Knepp Castle

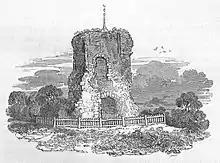
A ruined tower with two arched openings, one at ground level and one immediately above. The tower is surrounded by a low fence, with trees in the background.

The first surviving record of the castle is dated to 1210. Royal records document spending at the castle in the 1210s on general repairs, building a chimney, and repairing a pond or moat. John was present at Knepp Castle on 6 April 1211, as evidenced by a charter confirmed on that date. Queen Isabella also stayed at the castle for eleven days in either 1214 or 1215.